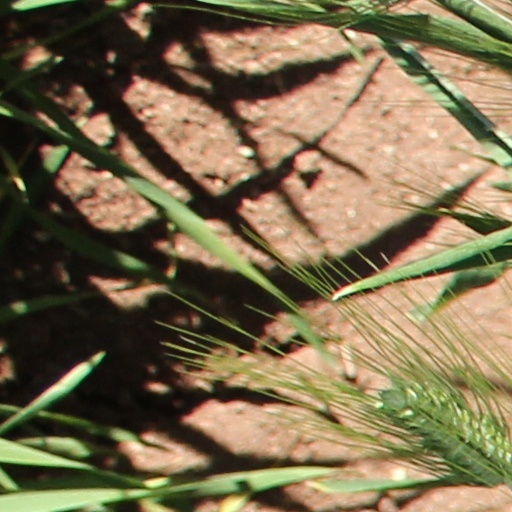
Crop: wheat